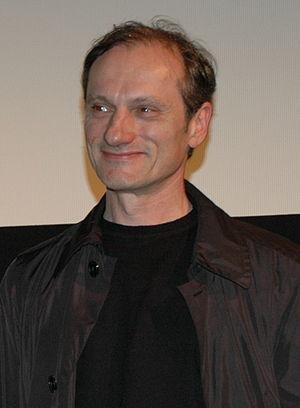
Götz Spielmann est un réalisateur autrichien né en 1961.